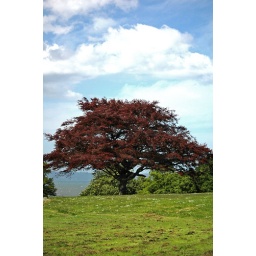
red tree in may